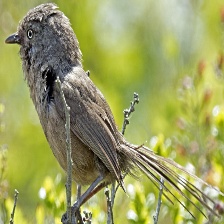
Species: WRENTIT
Scientific name: CHAMAEA FASCIATA